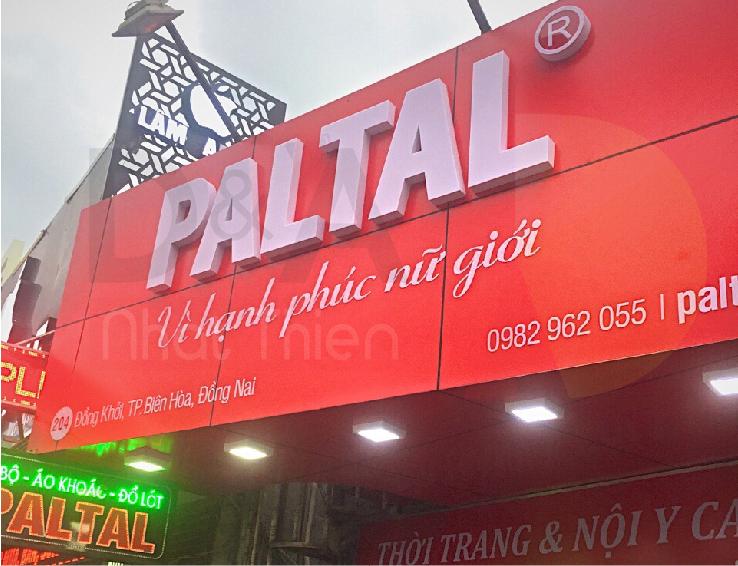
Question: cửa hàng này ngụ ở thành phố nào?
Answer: cửa hàng này ngụ ở thành phố biên hòa